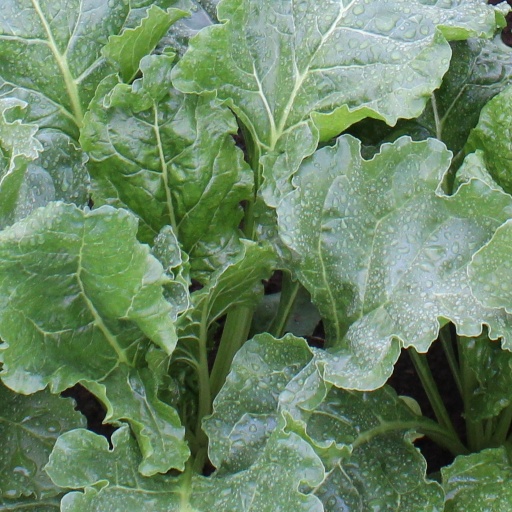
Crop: sugar beet